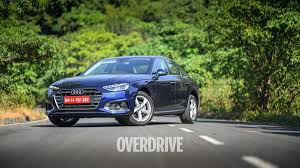
Label: noambulance